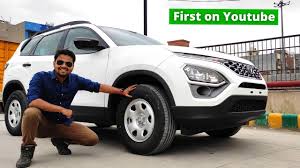
Label: noambulance